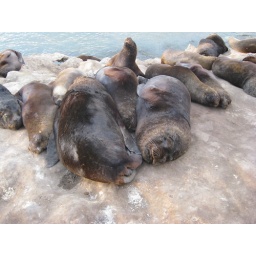
They look cute but unbelievably smelly sea lions in Mar del Plata